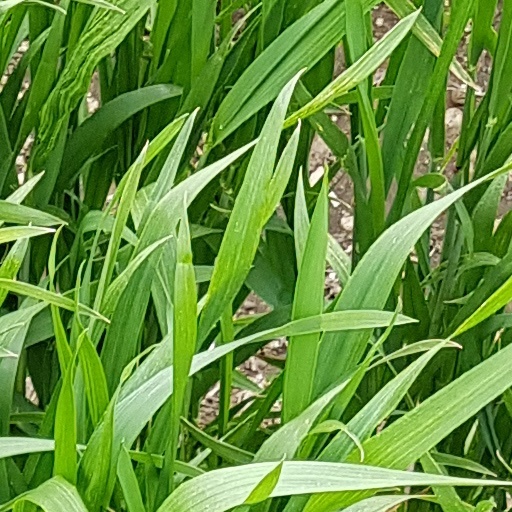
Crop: wheat